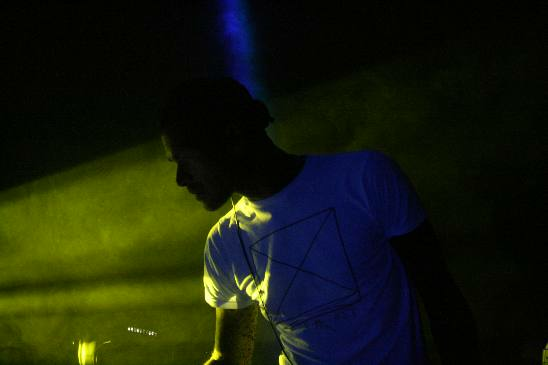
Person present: Yes